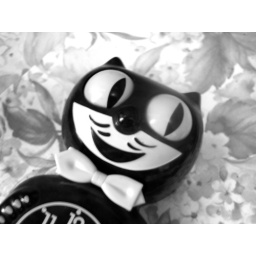
expermenting in black and white for a group challenge